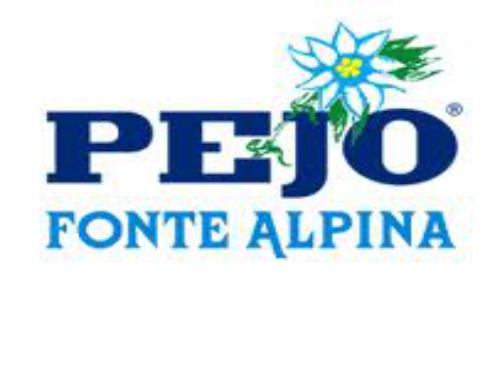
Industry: Clothes